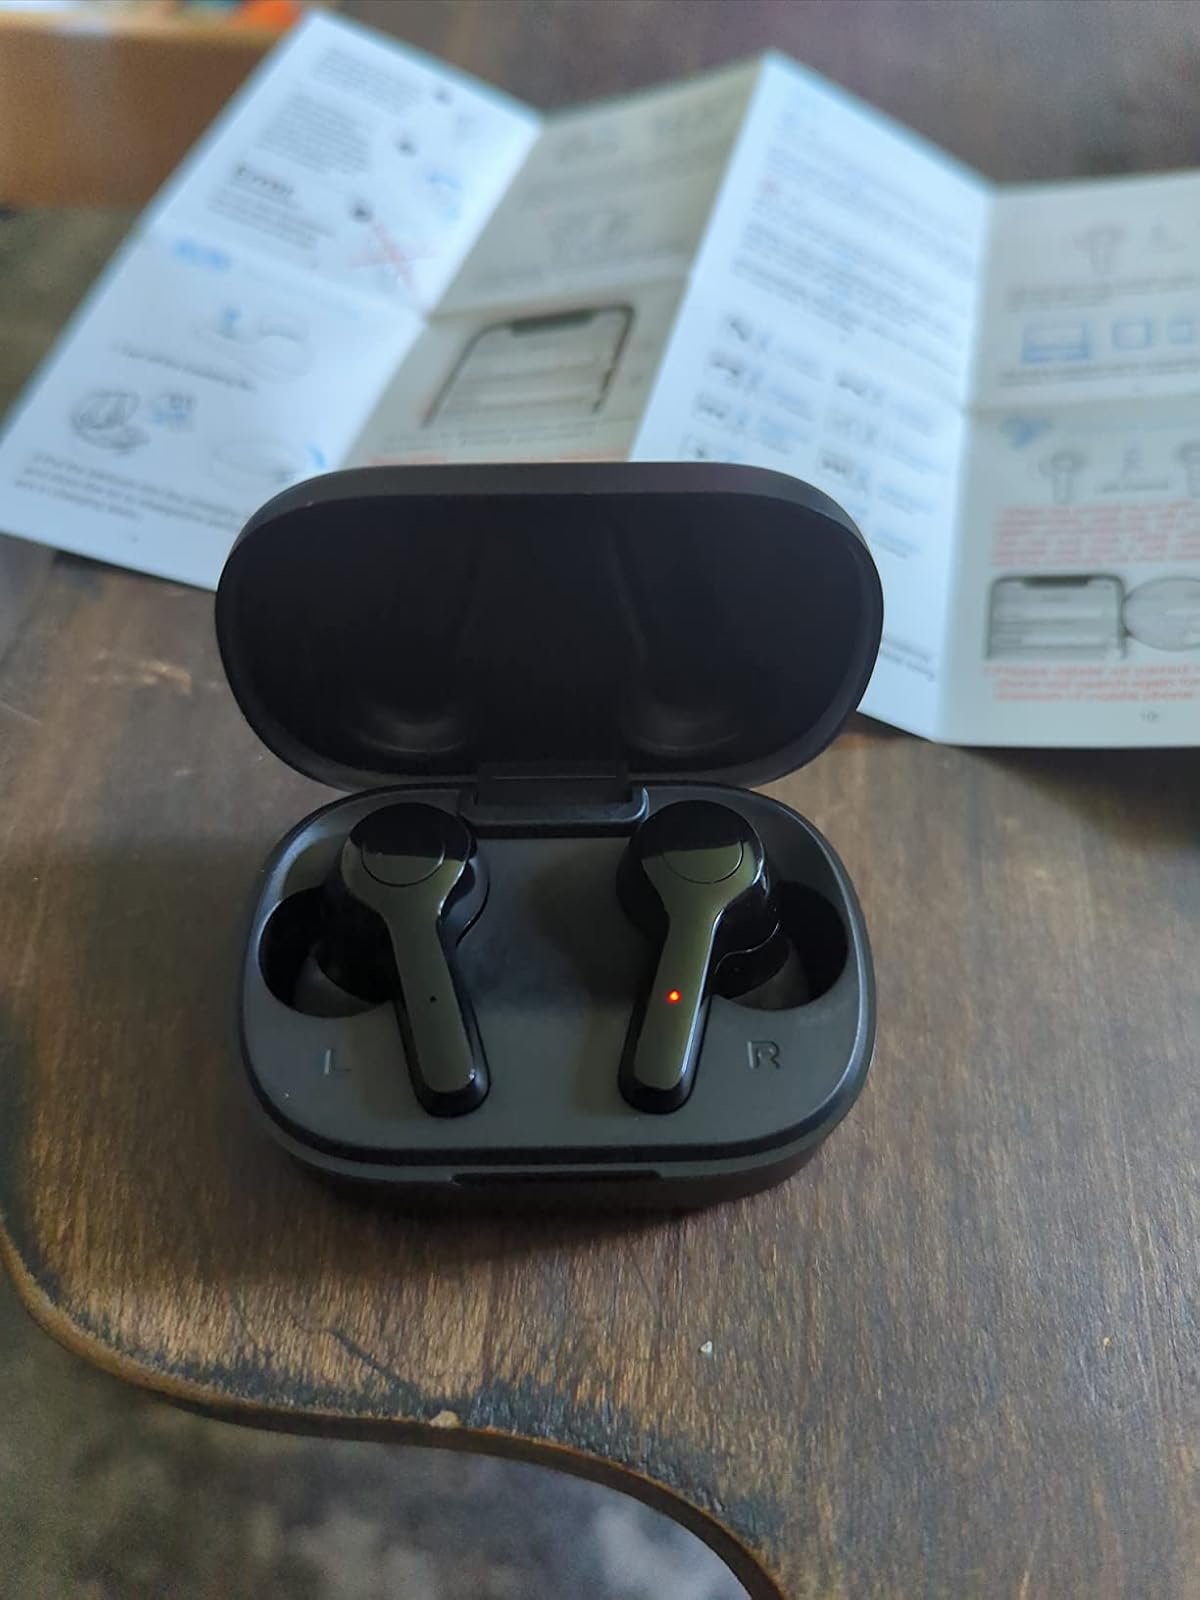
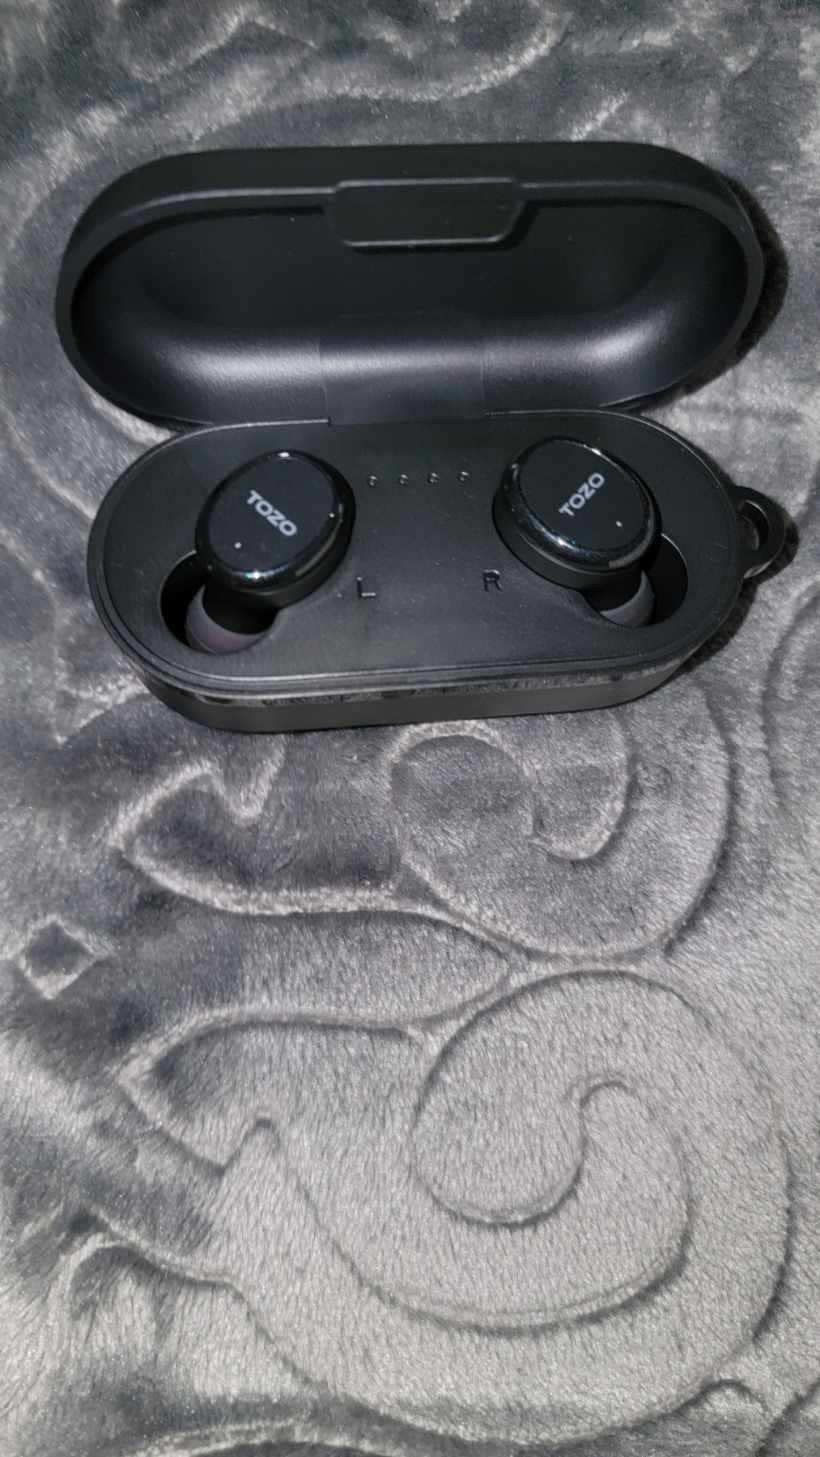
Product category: earbuds
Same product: no